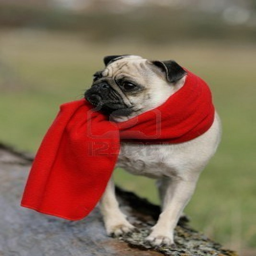
red scarf on a dog